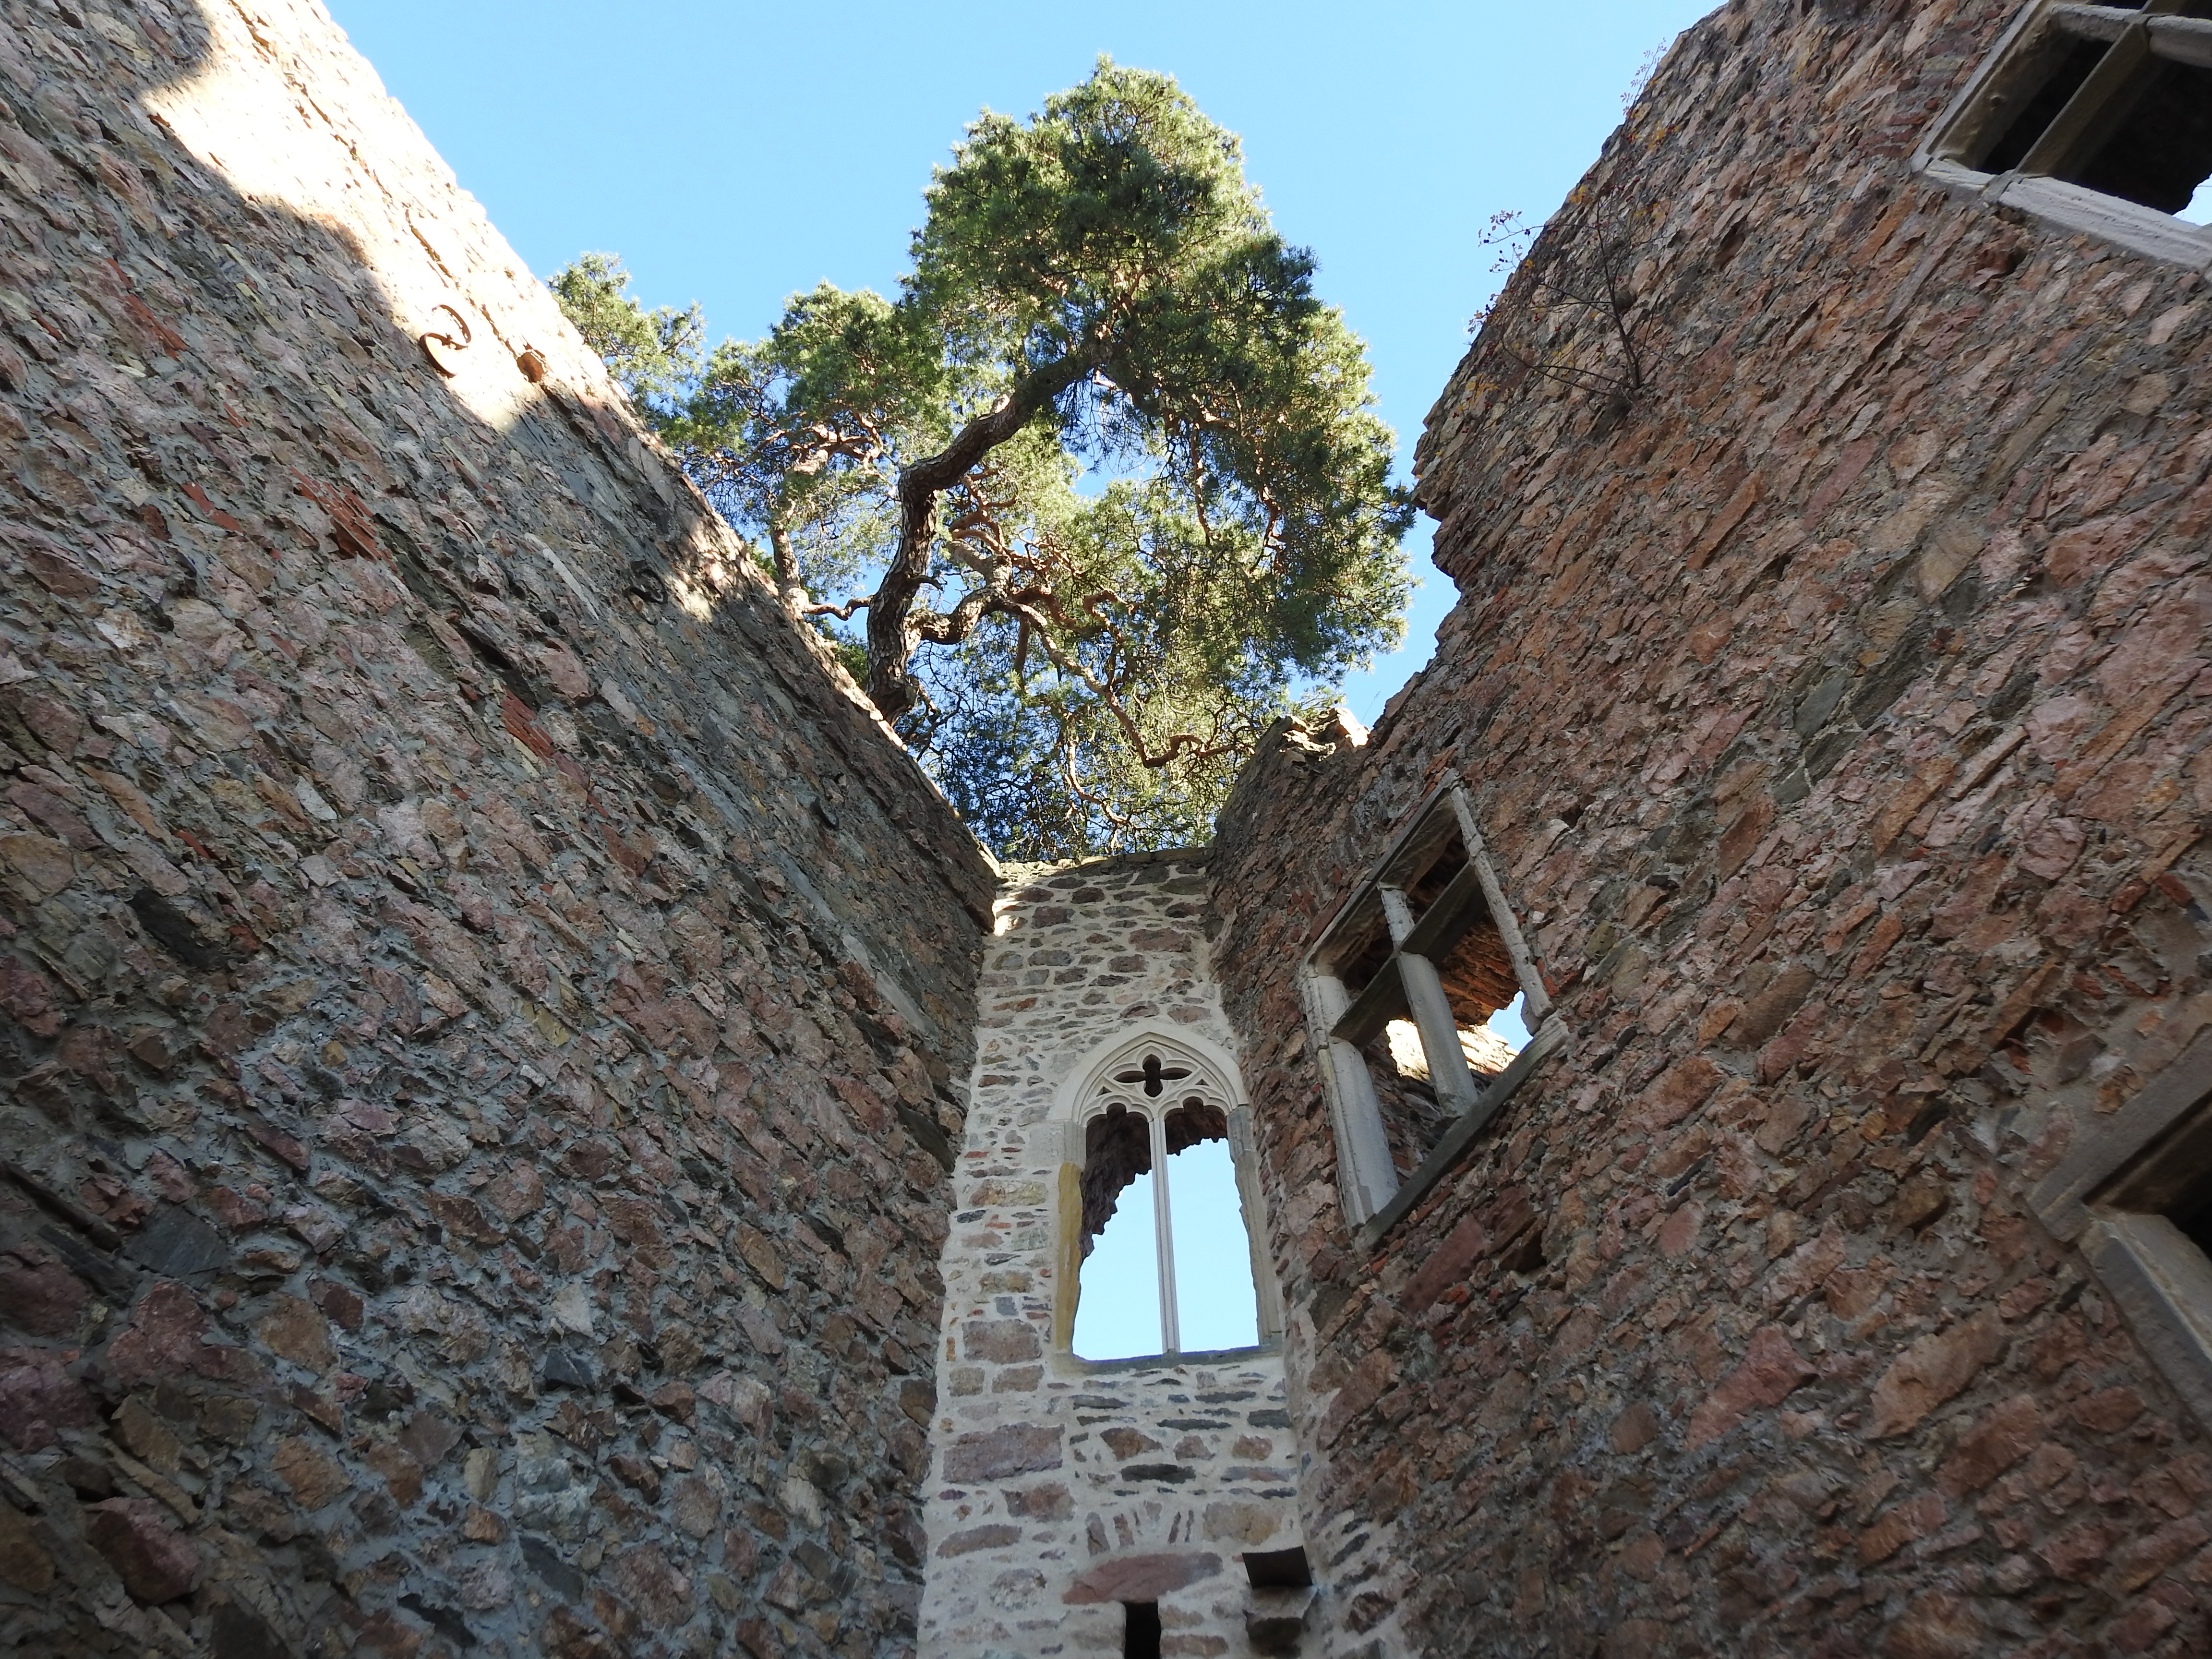
rock, house, building, wall, village, castle, chapel, fortification, tourism, ruins, monastery, middle ages, ancient history